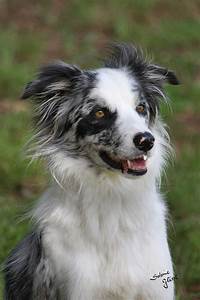
Label: dog